El Yunque National Forest

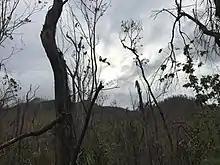
A view of the forest after Hurricane Maria, which hit on September 20, 2017 – the trees were left leafless.

The Spanish began the conquest the island of Borinquen in 1493, and gold was soon found in the Fajardo and Blanco Rivers in 1509, which sparked interest in gold mining in the area. By 1513 there were gold mines in both river areas and gold was soon found in other rivers of the mountain range such as the Sabana, Prieto, La Mina, Mameyes, Espíritu Santo and Canóvanas rivers. The period of gold mining in the area however ended in 1530 when miners and settlers started being attacked by rebelling Taínos, and the area would not be settled again until the 17th century. The area where El Portal Rainforest Visitor Center is located used to be the site of a coffee plantation named "Hacienda Catalina". Coffee was introduced and cultivated in the slopes of El Yunque in the 1730s but the area remained relatively untouched until the 19th century when the lowland forests were exploited for timber and cut down for the development of agriculture, which attracted the attention of the Spanish Crown. The forest during this time was part of the Crown lands of Puerto Rico and in 1853 the Spanish government sent foresters from the "Inspección de Montes" (the Spanish Forest Service) to survey the land. Due to the rapid population growth in the island and the poor farming practices of the impoverished European immigrants of the time, the forest region was formally set aside in 1876 by King Alfonso XII of Spain with the purpose of preserving the soil and water resources and regulating the timber industry in the region. This makes El Yunque one of the oldest reserves in the Western Hemisphere, only four years younger than Yellowstone National Park.